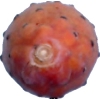
Label: cactus_fruit_red